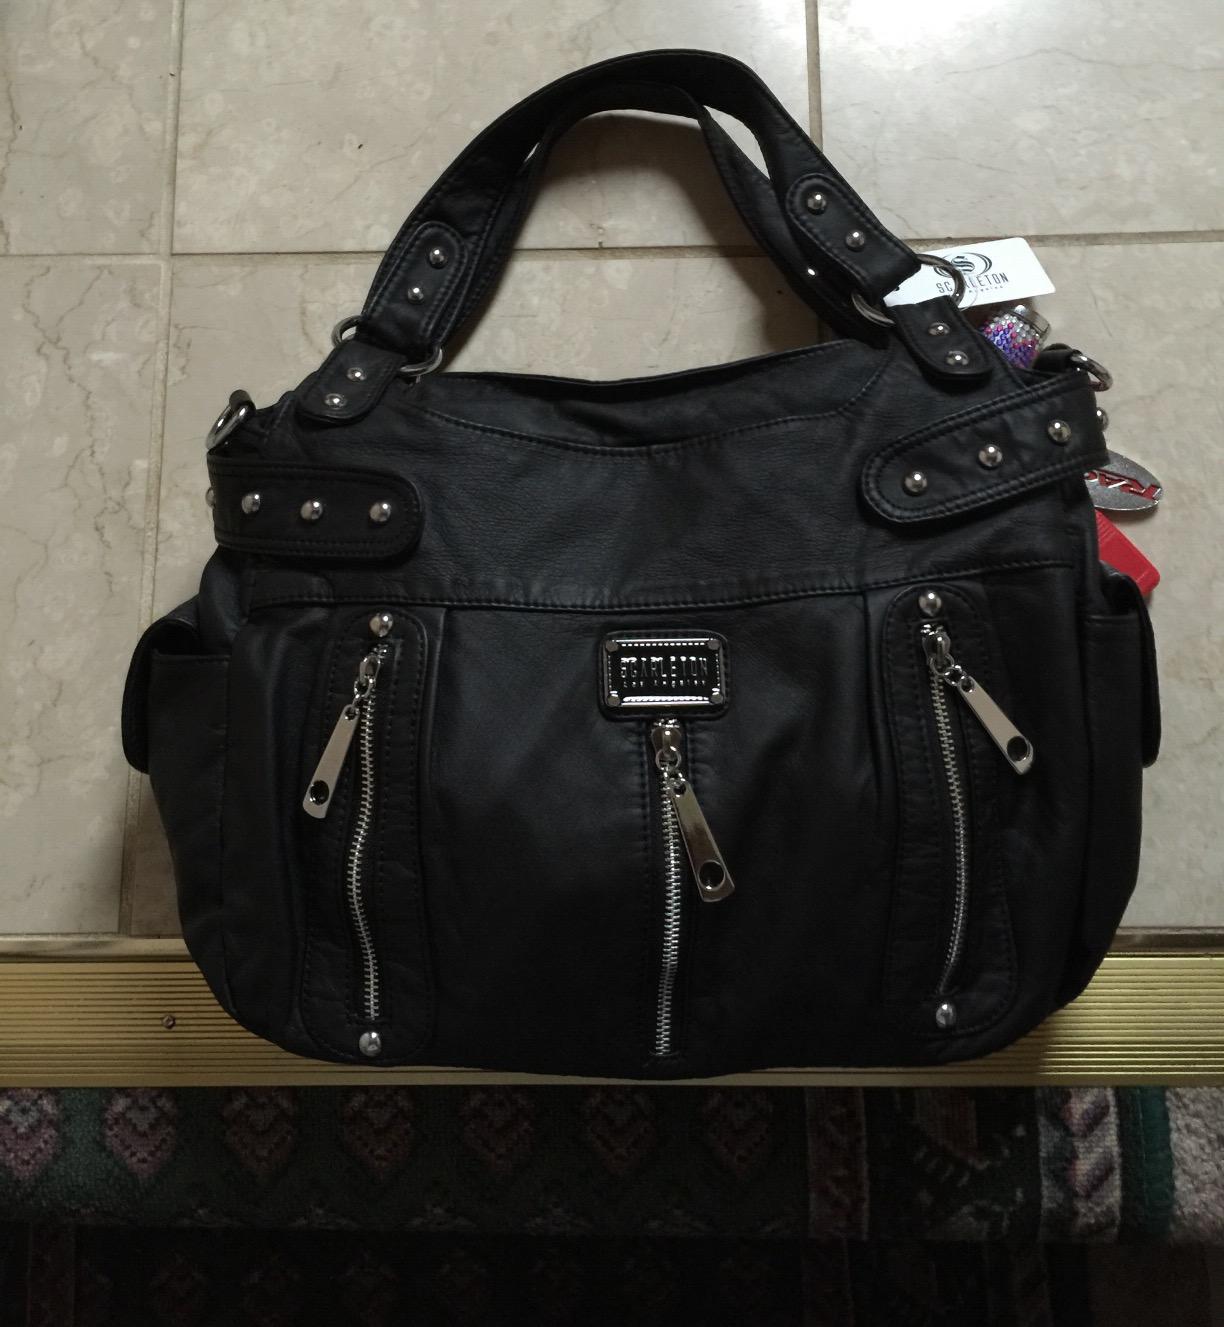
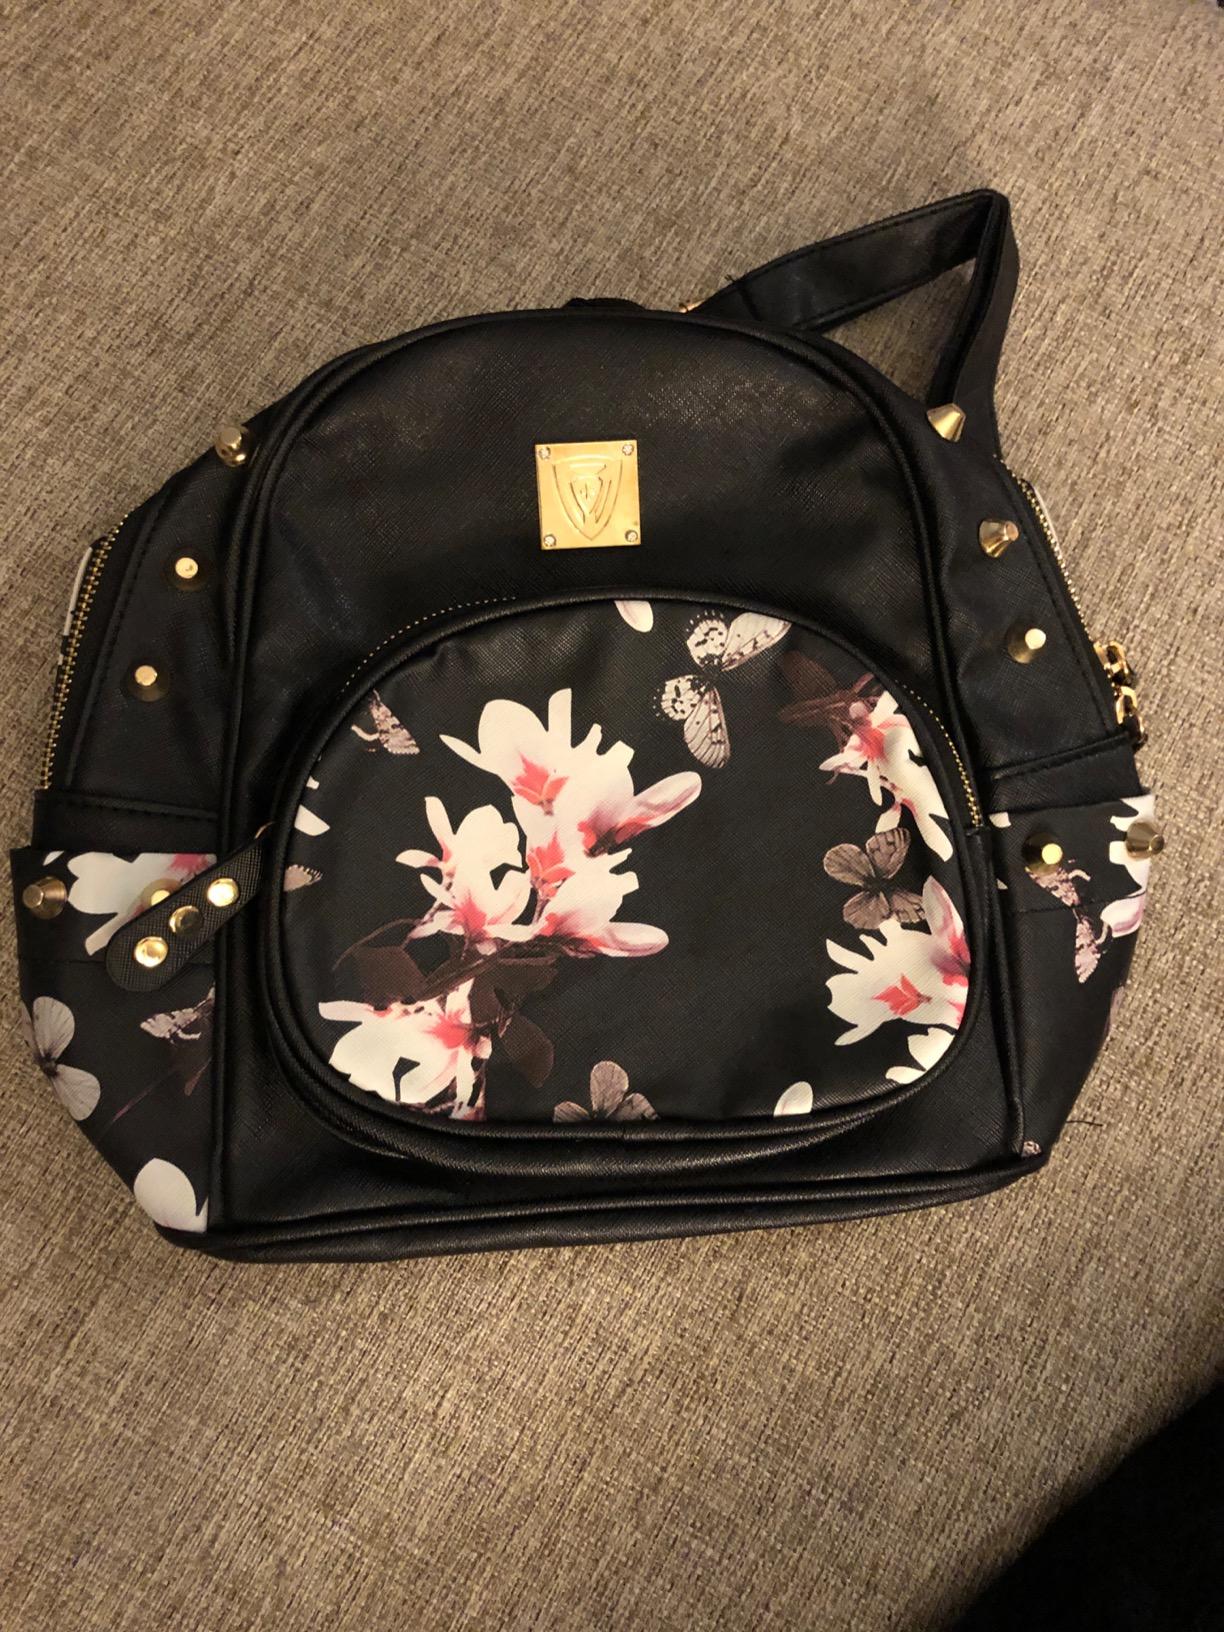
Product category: accessories_handbag
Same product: no